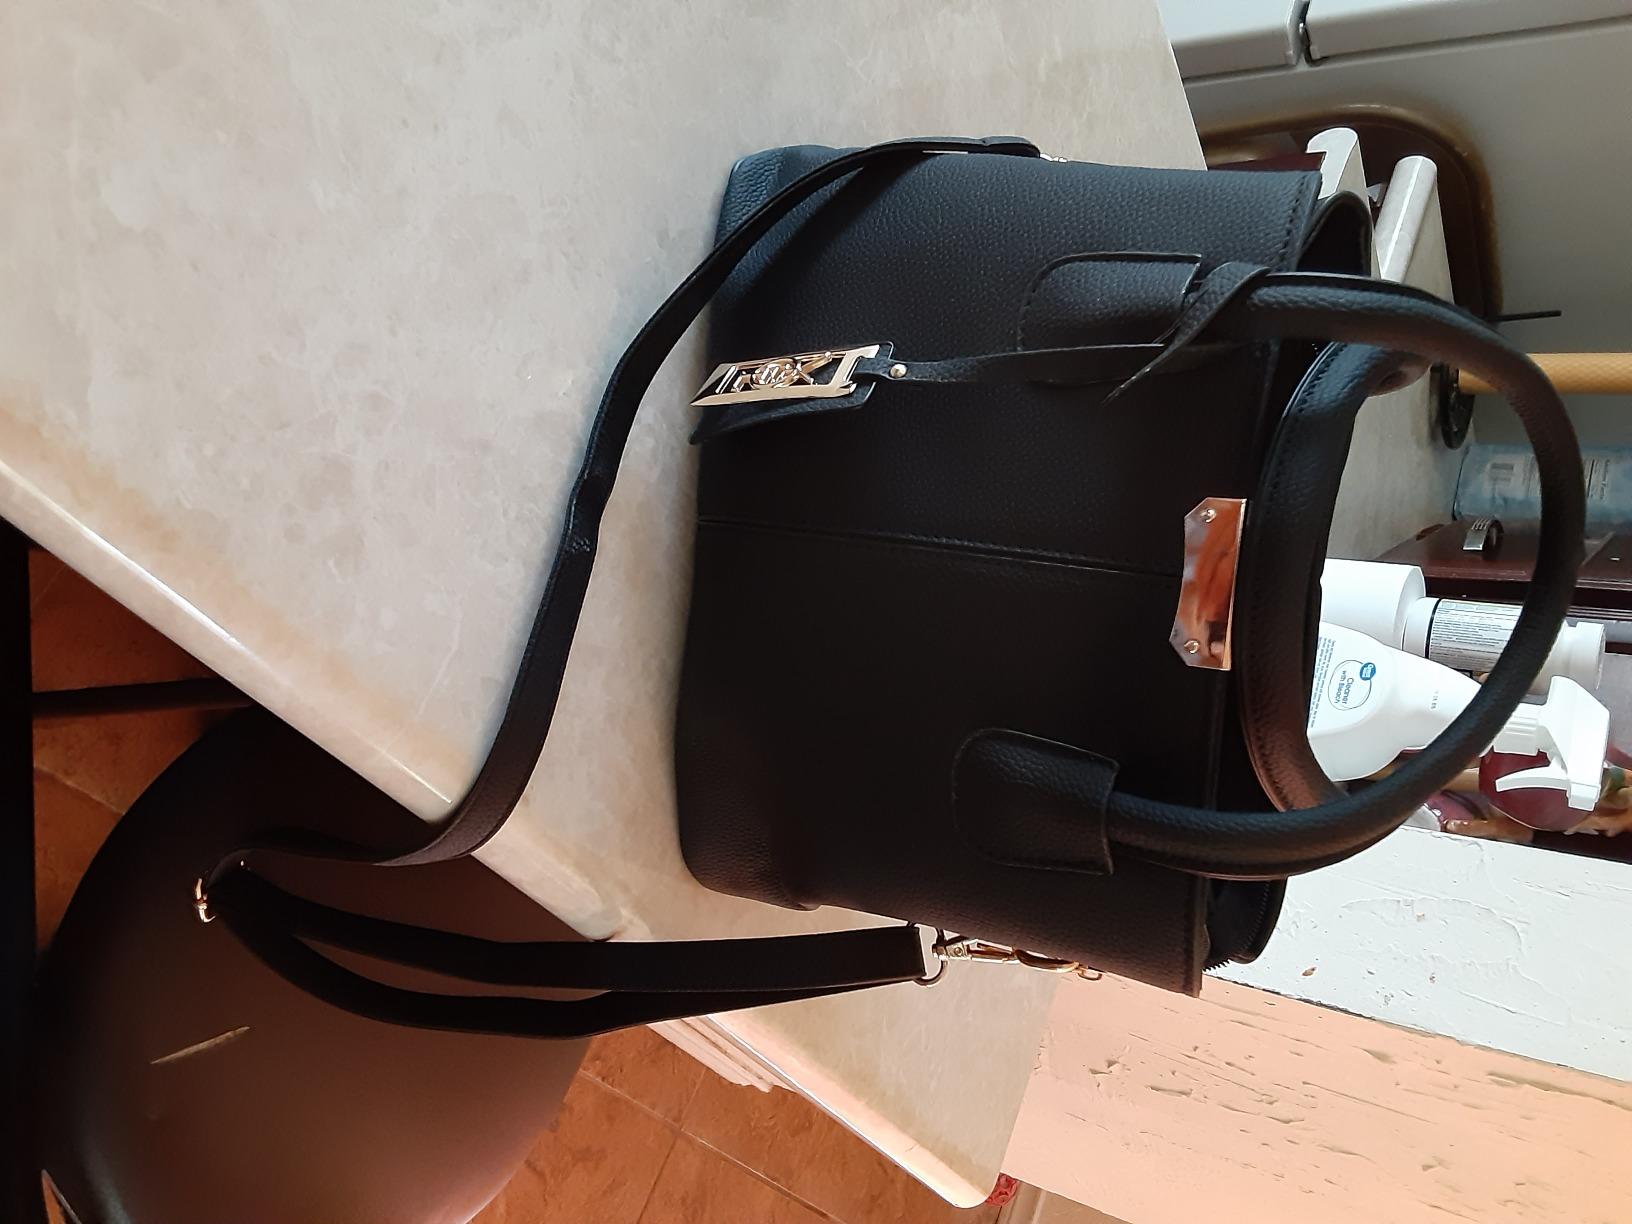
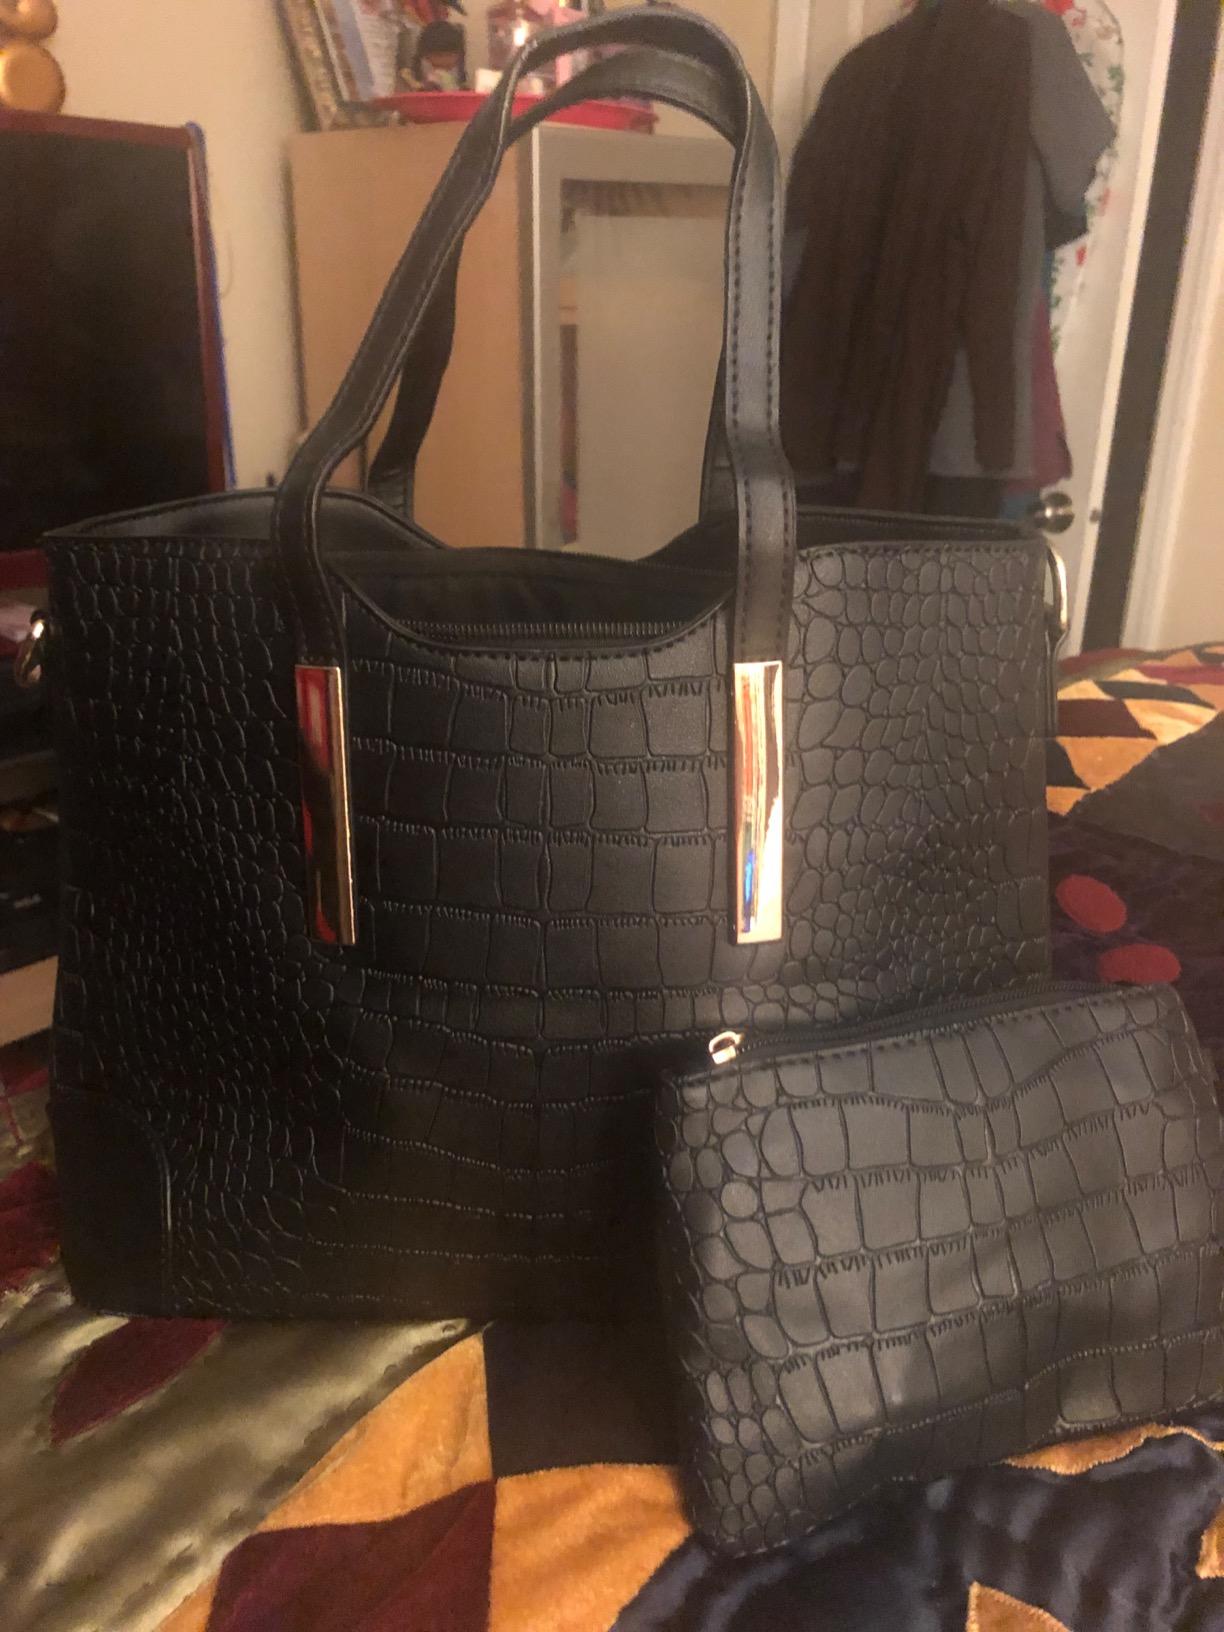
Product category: accessories_handbag
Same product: no